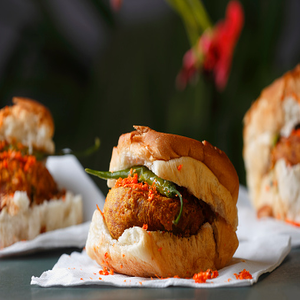
Dish: vadapav